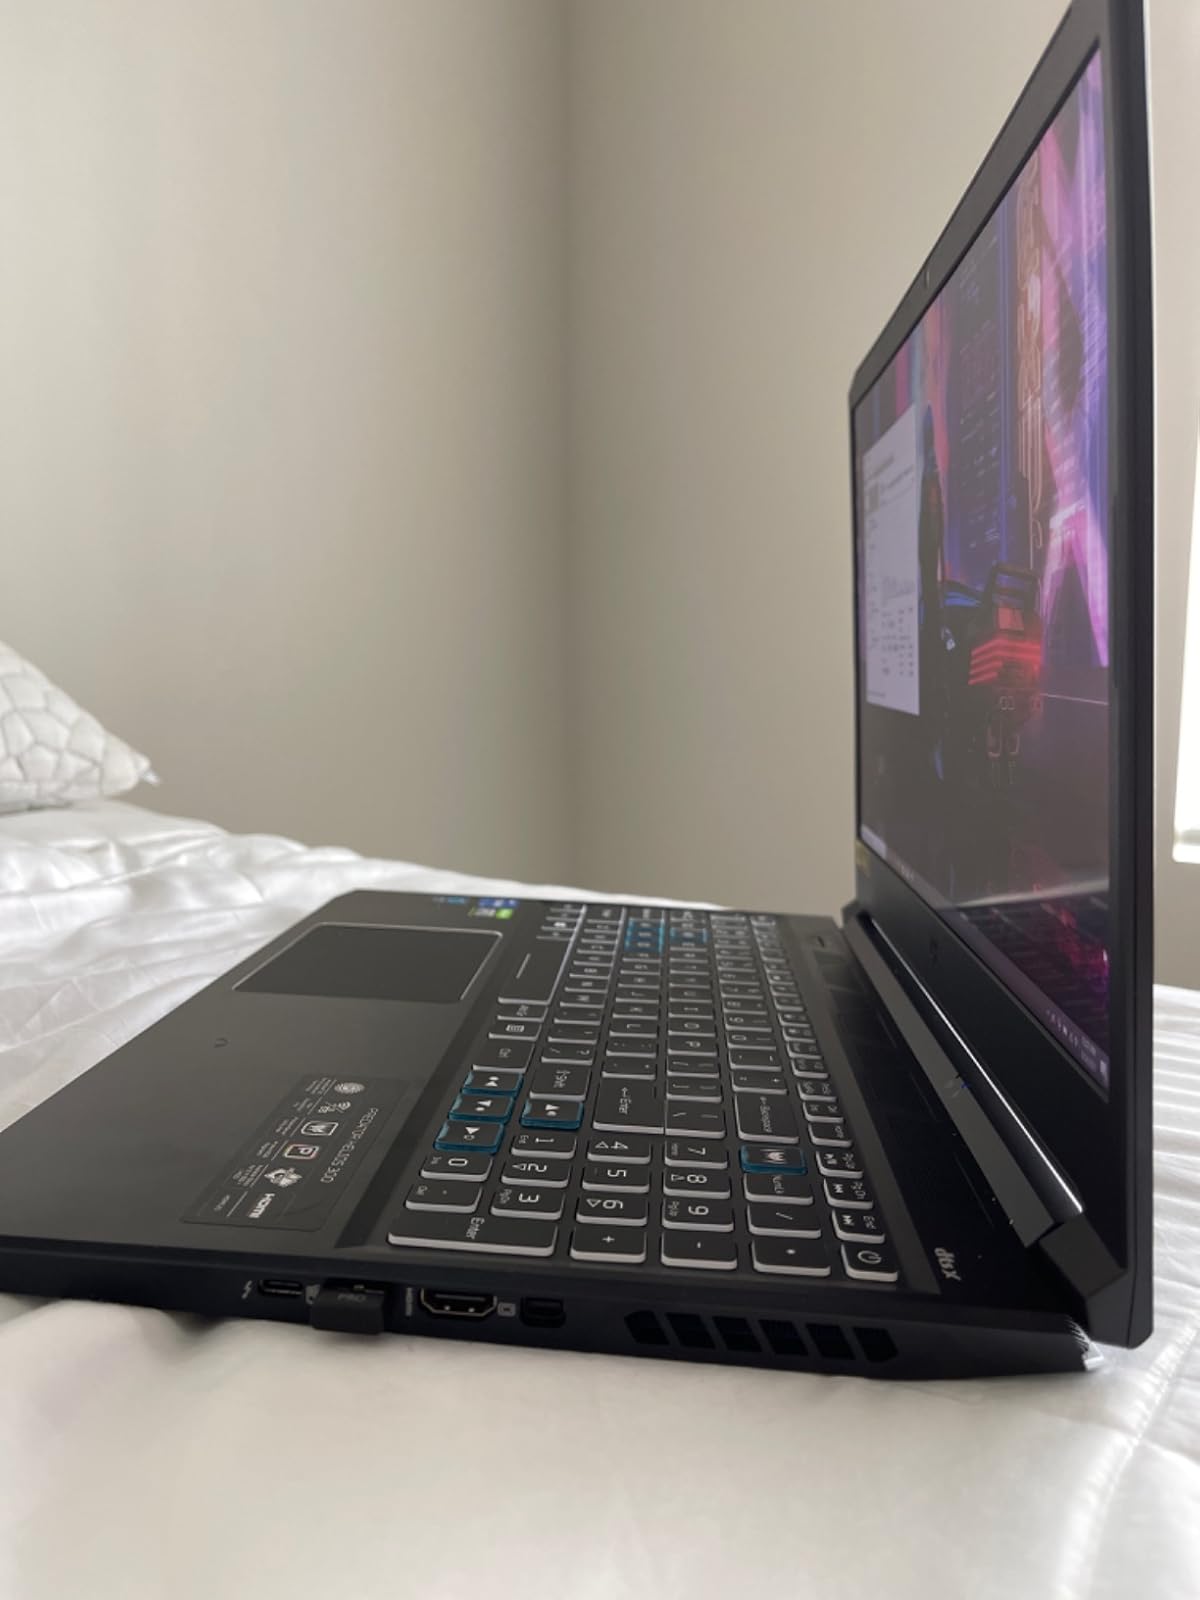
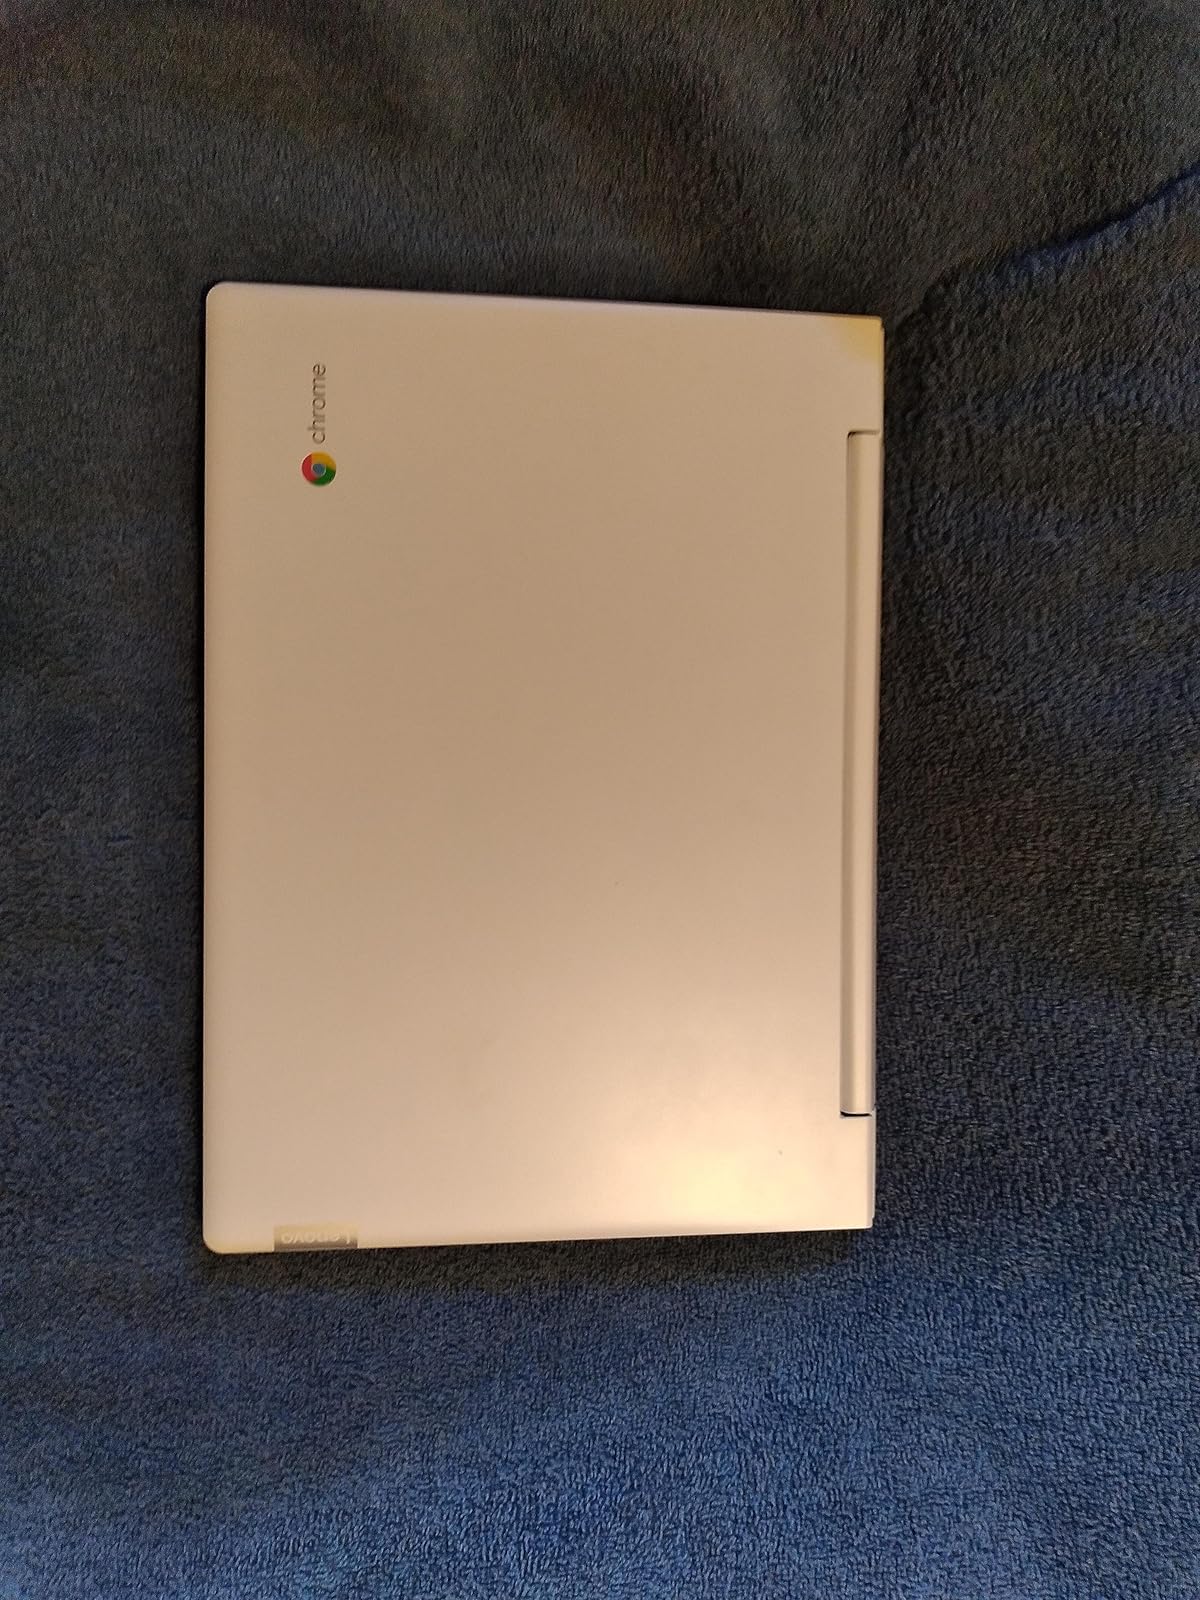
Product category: laptop
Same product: no